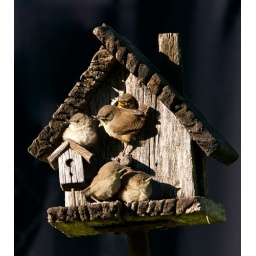
Five baby House Wrens and there was one more in the bird house who left after all of the others